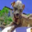
Label: dog